Brian Rowsom

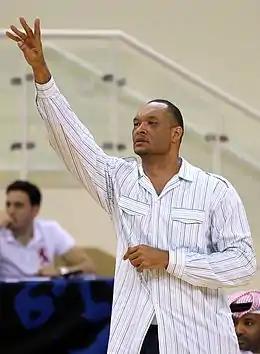
Rowsom coaching Al Rayyan in 2012.

Brian Rowsom (born October 23, 1965) is an American basketball coach and former player, who was selected by the Indiana Pacers in the second round (34th pick overall) of the 1987 NBA draft.